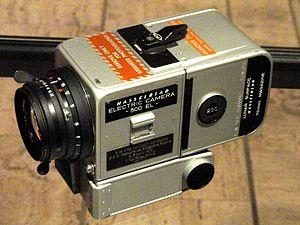
Le musée Nicéphore-Niépce de Chalon-sur-Saône est un musée de l'histoire de la photographie de 1972, labellisé Musée de France et consacré à l'inventeur de la photographie Nicéphore Niépce, à Chalon-sur-Saône en Saône-et-Loire.